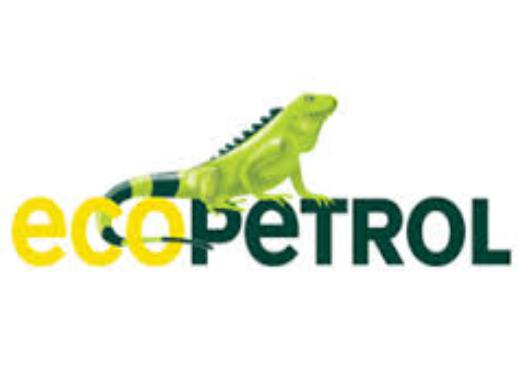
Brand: Ecopetrol
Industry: Transportation